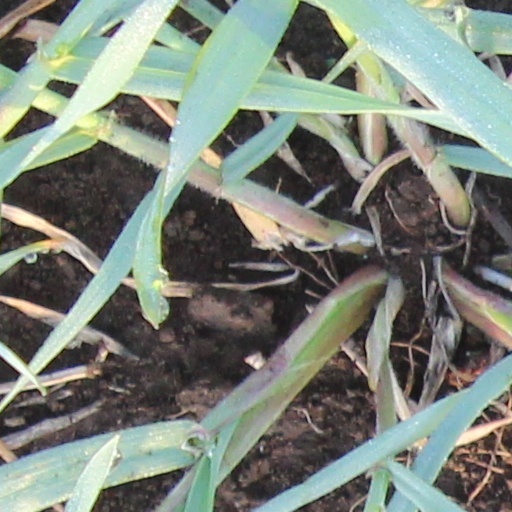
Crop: wheat